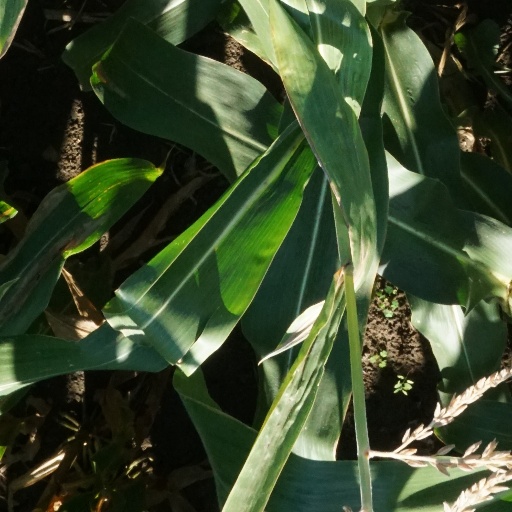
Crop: maize; corn